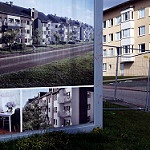
Scene: Outdoor